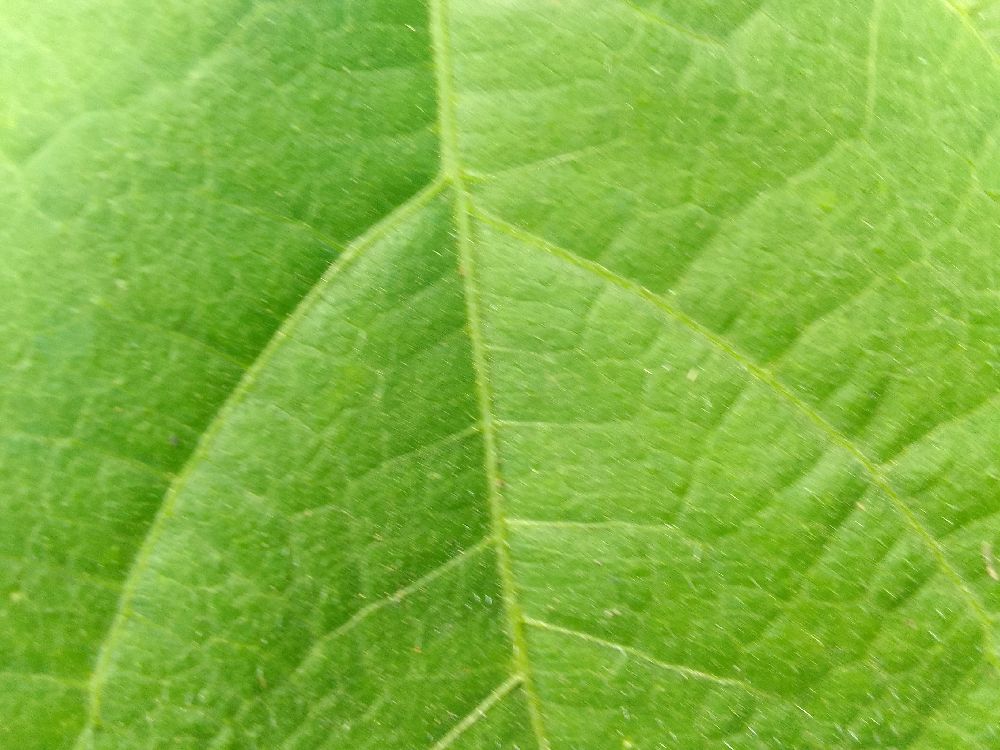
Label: healthy